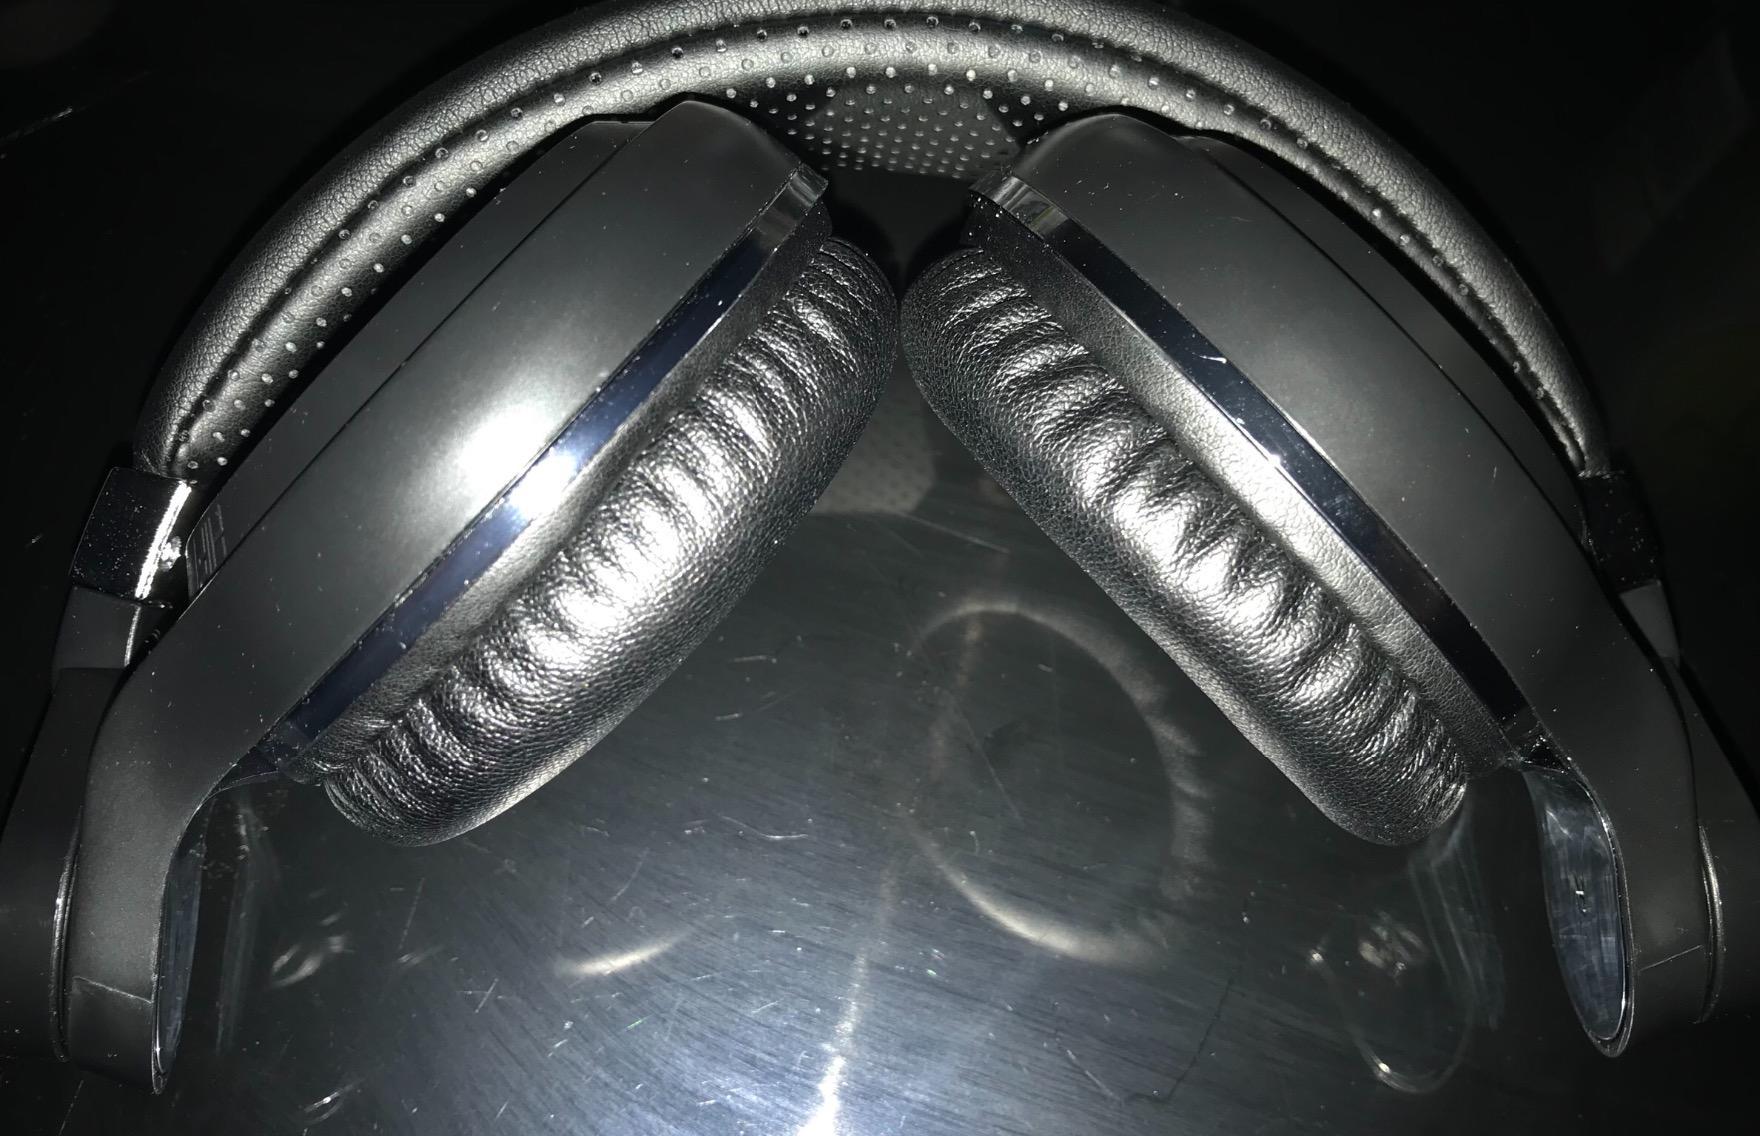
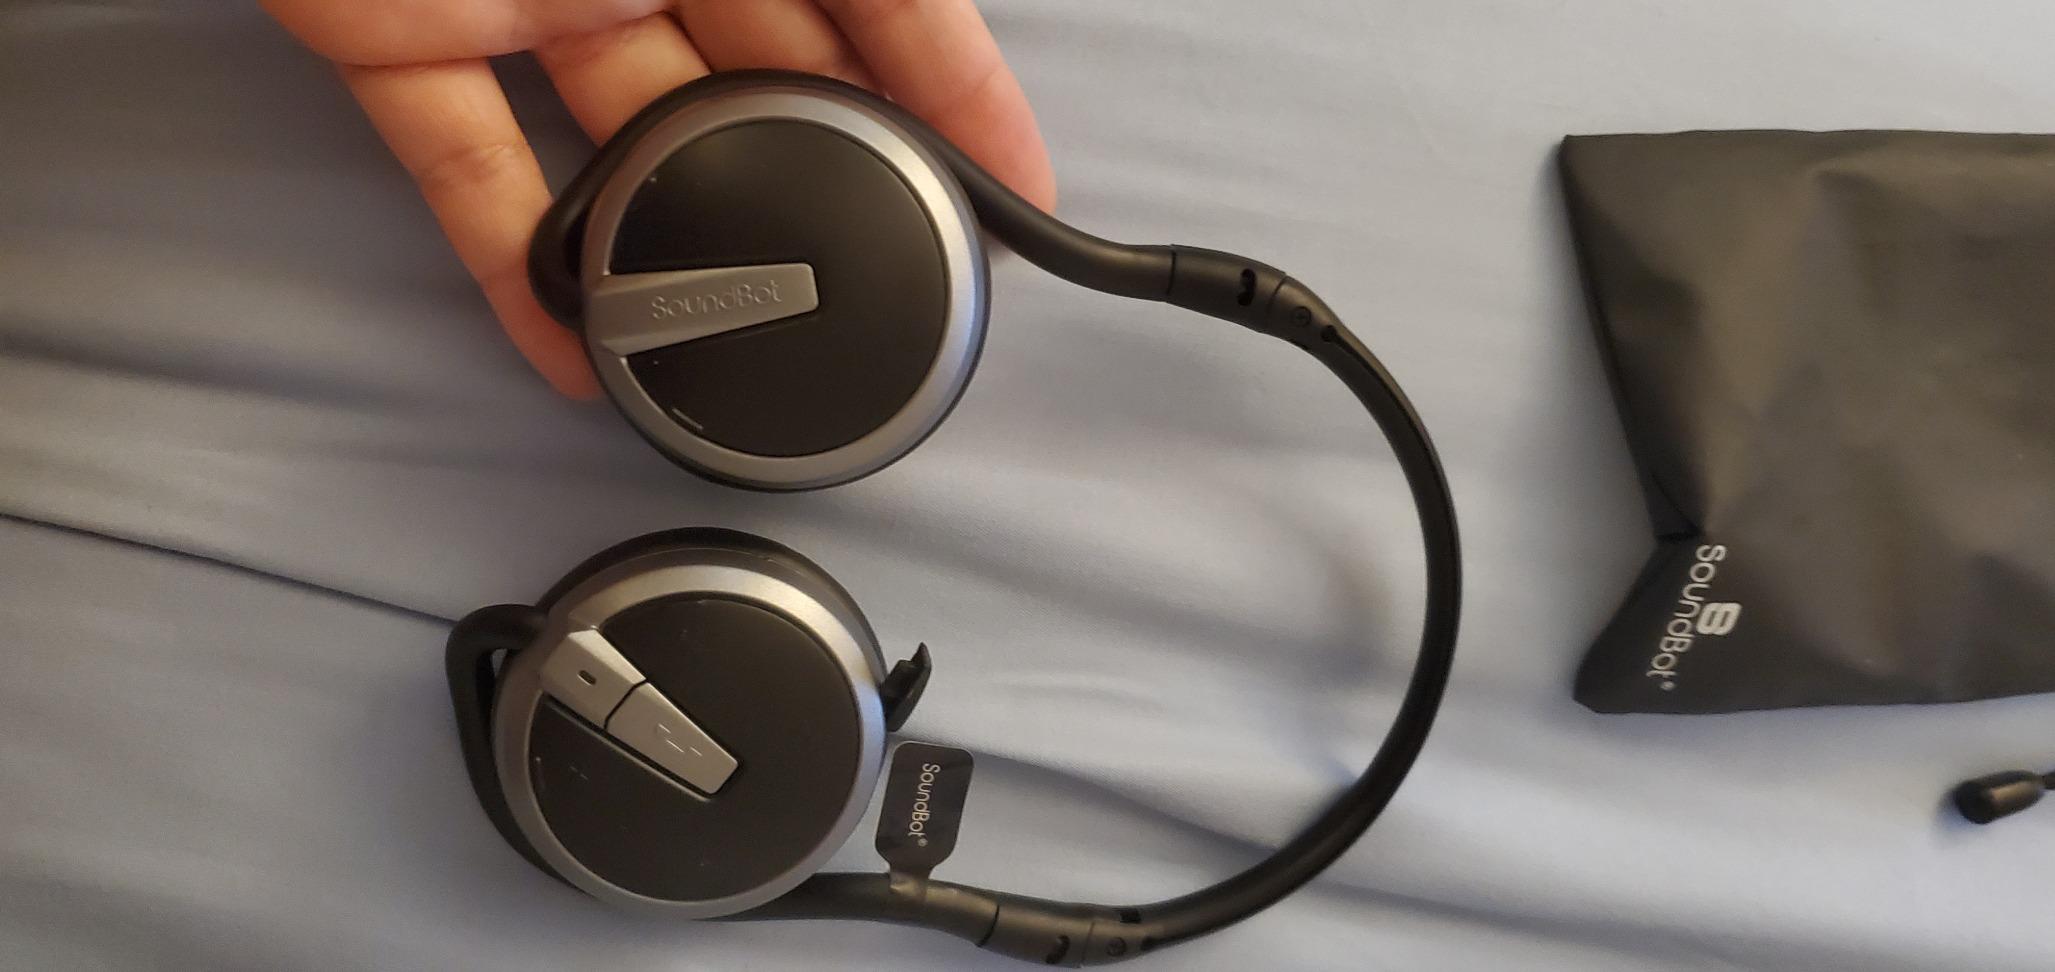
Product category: headphones
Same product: no